Akutan Island

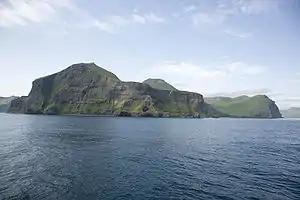
Akutan Island

Akutan Island is an inhabited island in the Fox Islands group of the eastern Aleutian Islands in the Aleutians East Borough of Alaska.